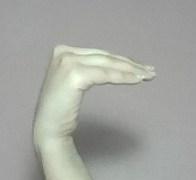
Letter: haa